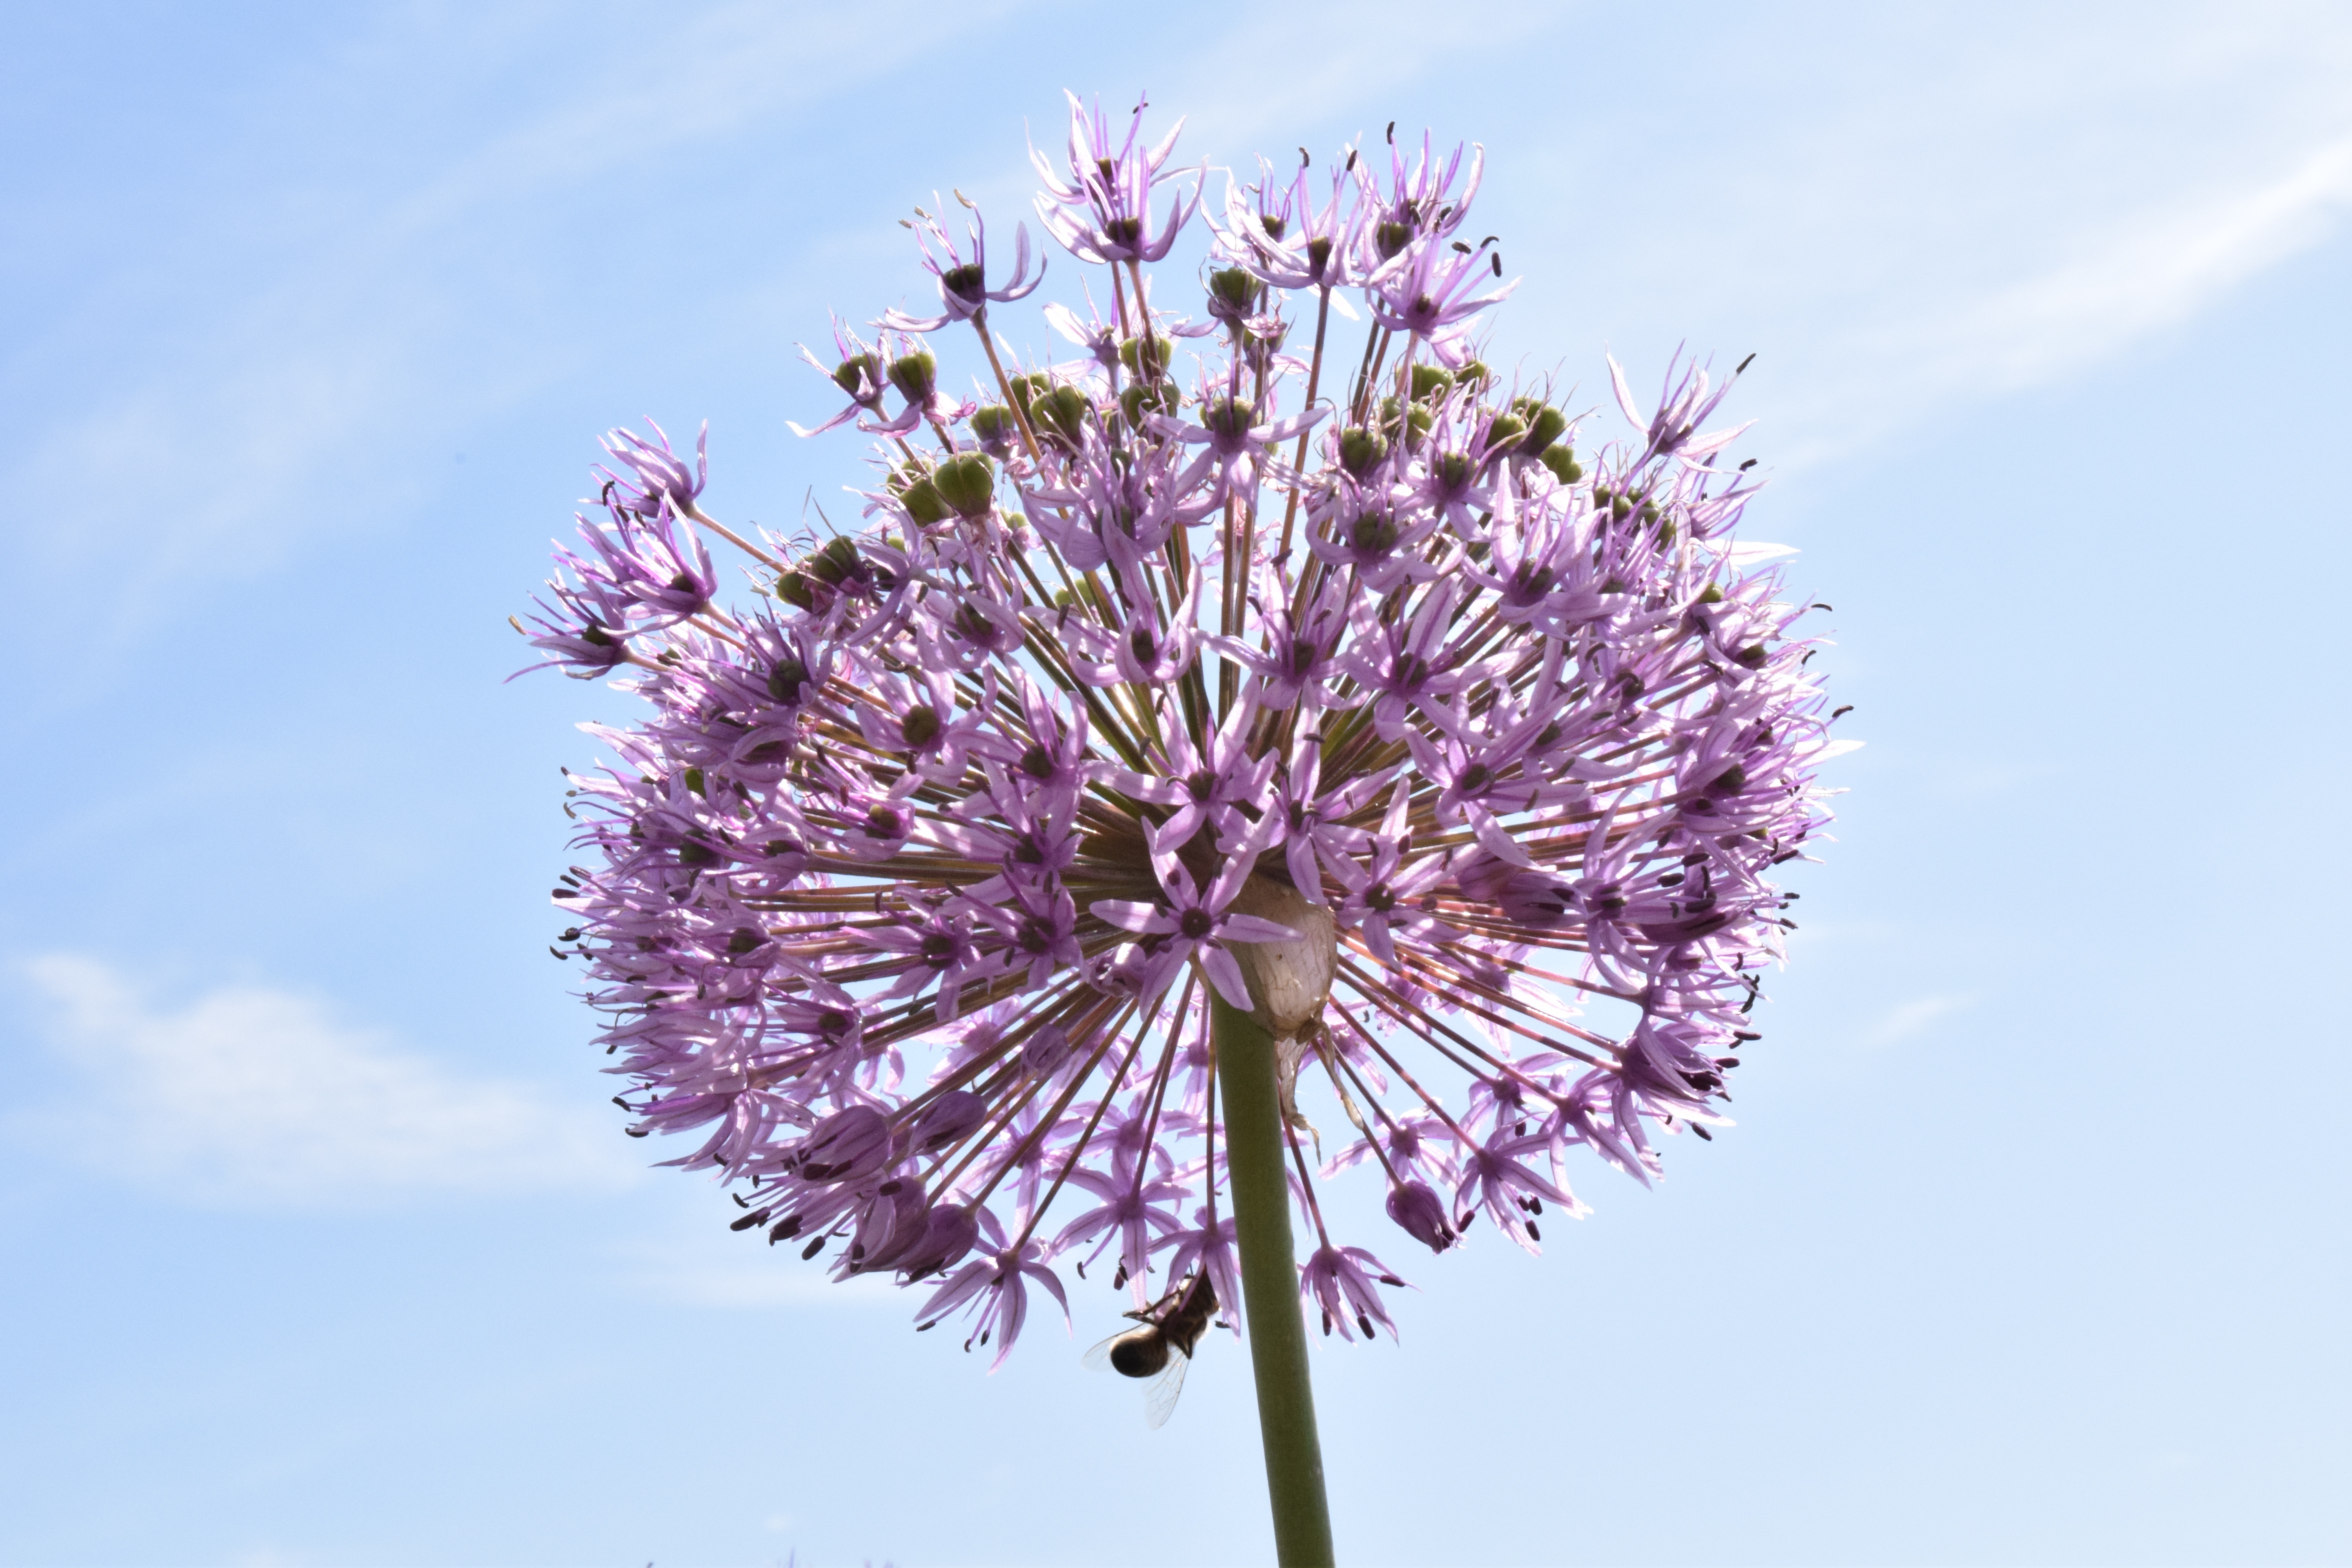
nature, branch, blossom, plant, flower, purple, petal, bloom, produce, botany, garden, close, flora, lavender, wildflower, violet, leek, purple flower, airy, flowering plant, daisy family, ornamental onion, schnittblume, ball leek, flower ball, flower balls, leek greenhouse, leek flower, sphaerocephalon, land plant, onion genus, english lavender